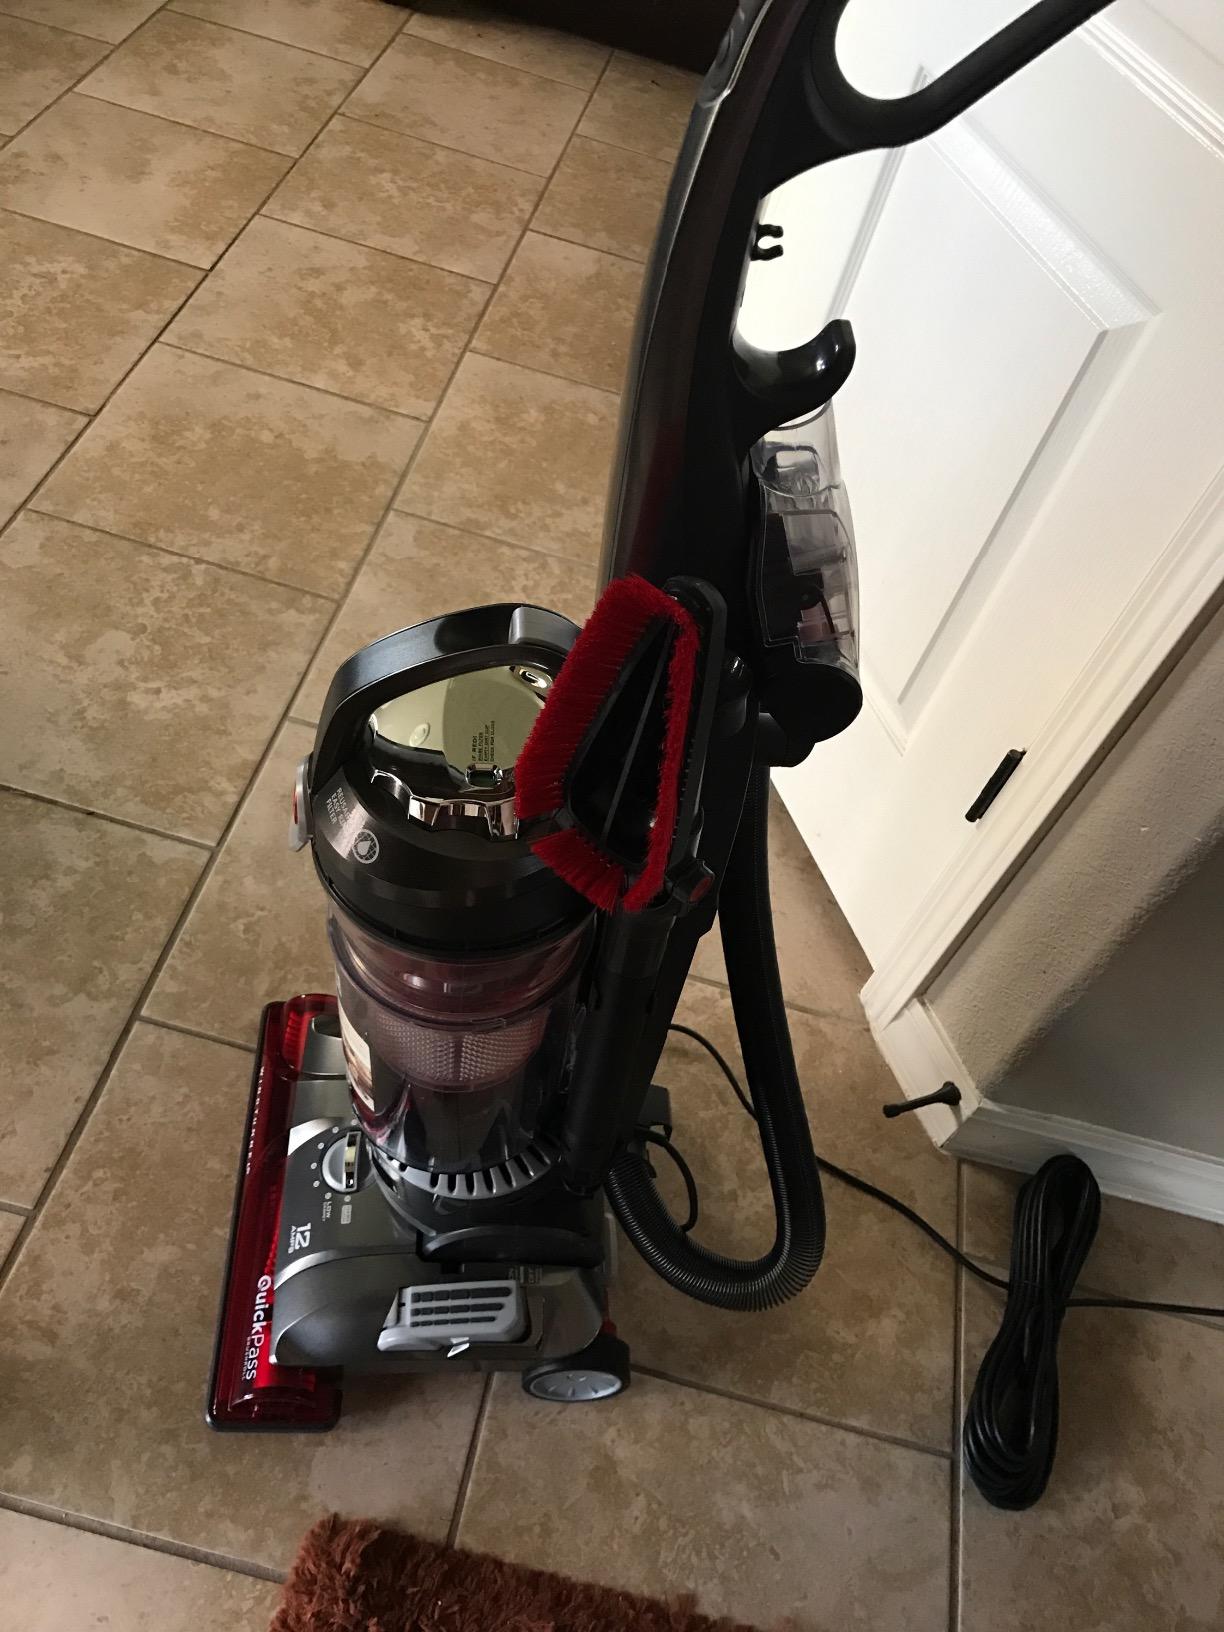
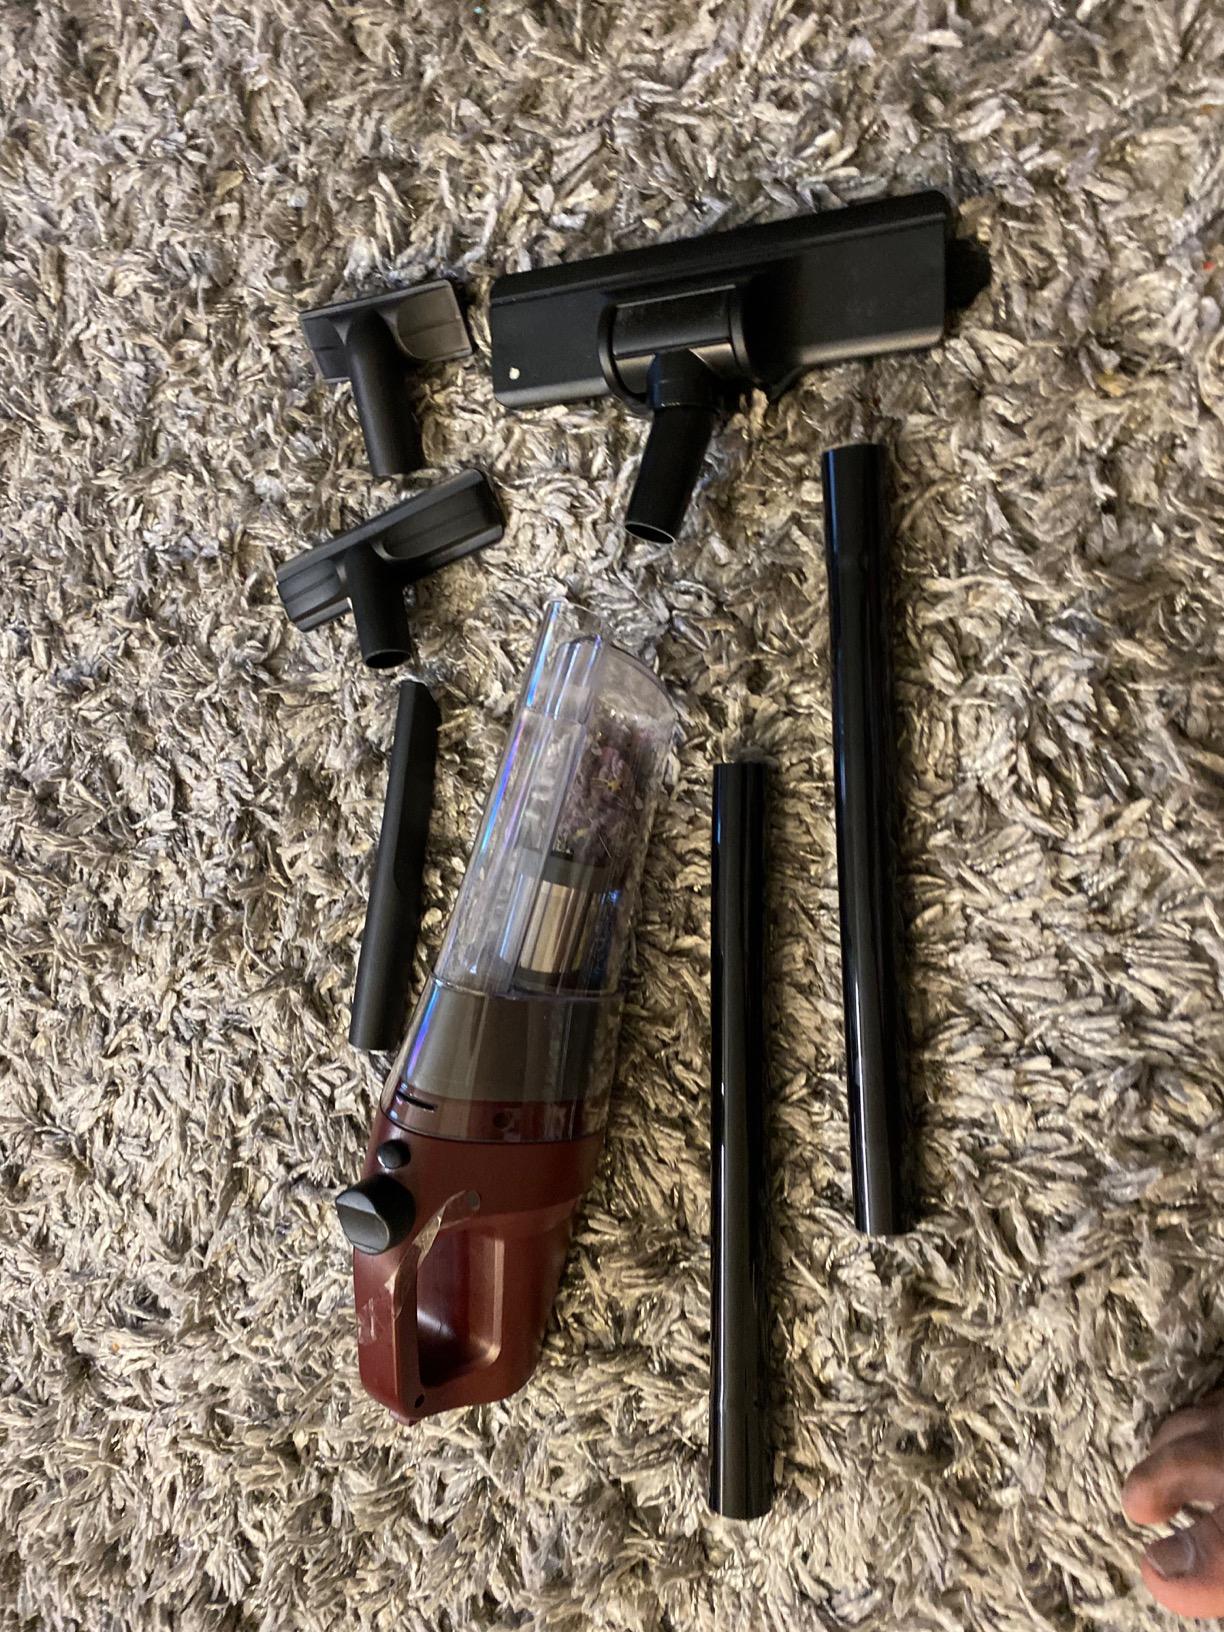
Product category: items_vacuum
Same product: no